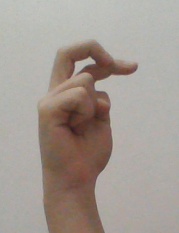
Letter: zay